Algorithmic art

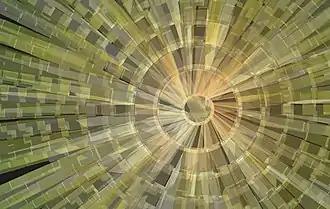
"Octopod" by Mikael Hvidtfeldt Christensen. An example of algorithmic art produced with the software Structure Synth.

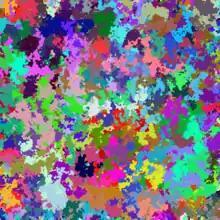
Simple Algorithmic Art, generated using random numbers

Algorithmic art or algorithm art is art, mostly visual art, in which the design is generated by an algorithm. Algorithmic artists are sometimes called algorists. Algorithmic art is created in the form of digital paintings and sculptures, interactive installations and music compositions.